Édifice Jean-Antoine-Panet

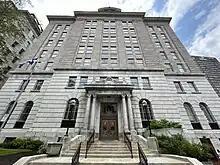
Exterior view, June 2023

Édifice Jean-Antoine-Panet is an 8 floor office tower built in 1931, located in Quebec City, Quebec and is part of the complex of buildings of the Government of Quebec. The Beaux-Arts building was designed by architects Lorenzo Auger, Oscar Beaulé and Raoul Chênevert.